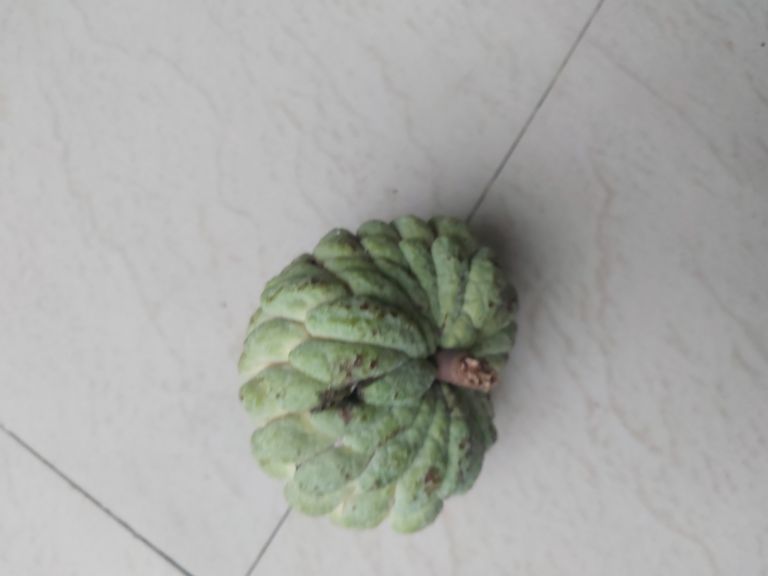
Disease label: Athracnose